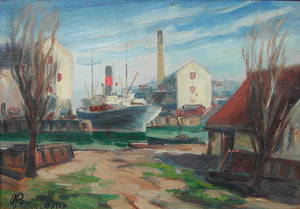
Willy Bille / Livsforløb
Willy Bille, Havneparti 1933
Willy Carl Bille var en dansk autodidakt maler. Han var søn af marinemaleren Vilhelm Bille og sønnesøn af marinemaleren Carl Bille. Han malte især maritime motiver, stilleben og landskaber – især scener fra København.